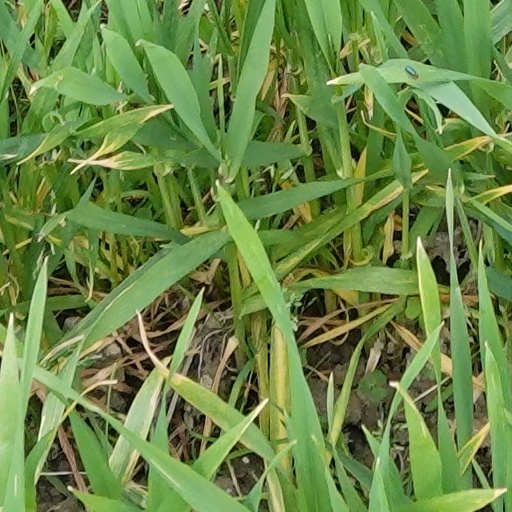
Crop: wheat